The Wrestler and the Clown

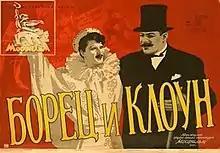
Russian poster

The Wrestler and the Clown is a 1957 Soviet sports drama film directed by Boris Barnet and Konstantin Yudin.